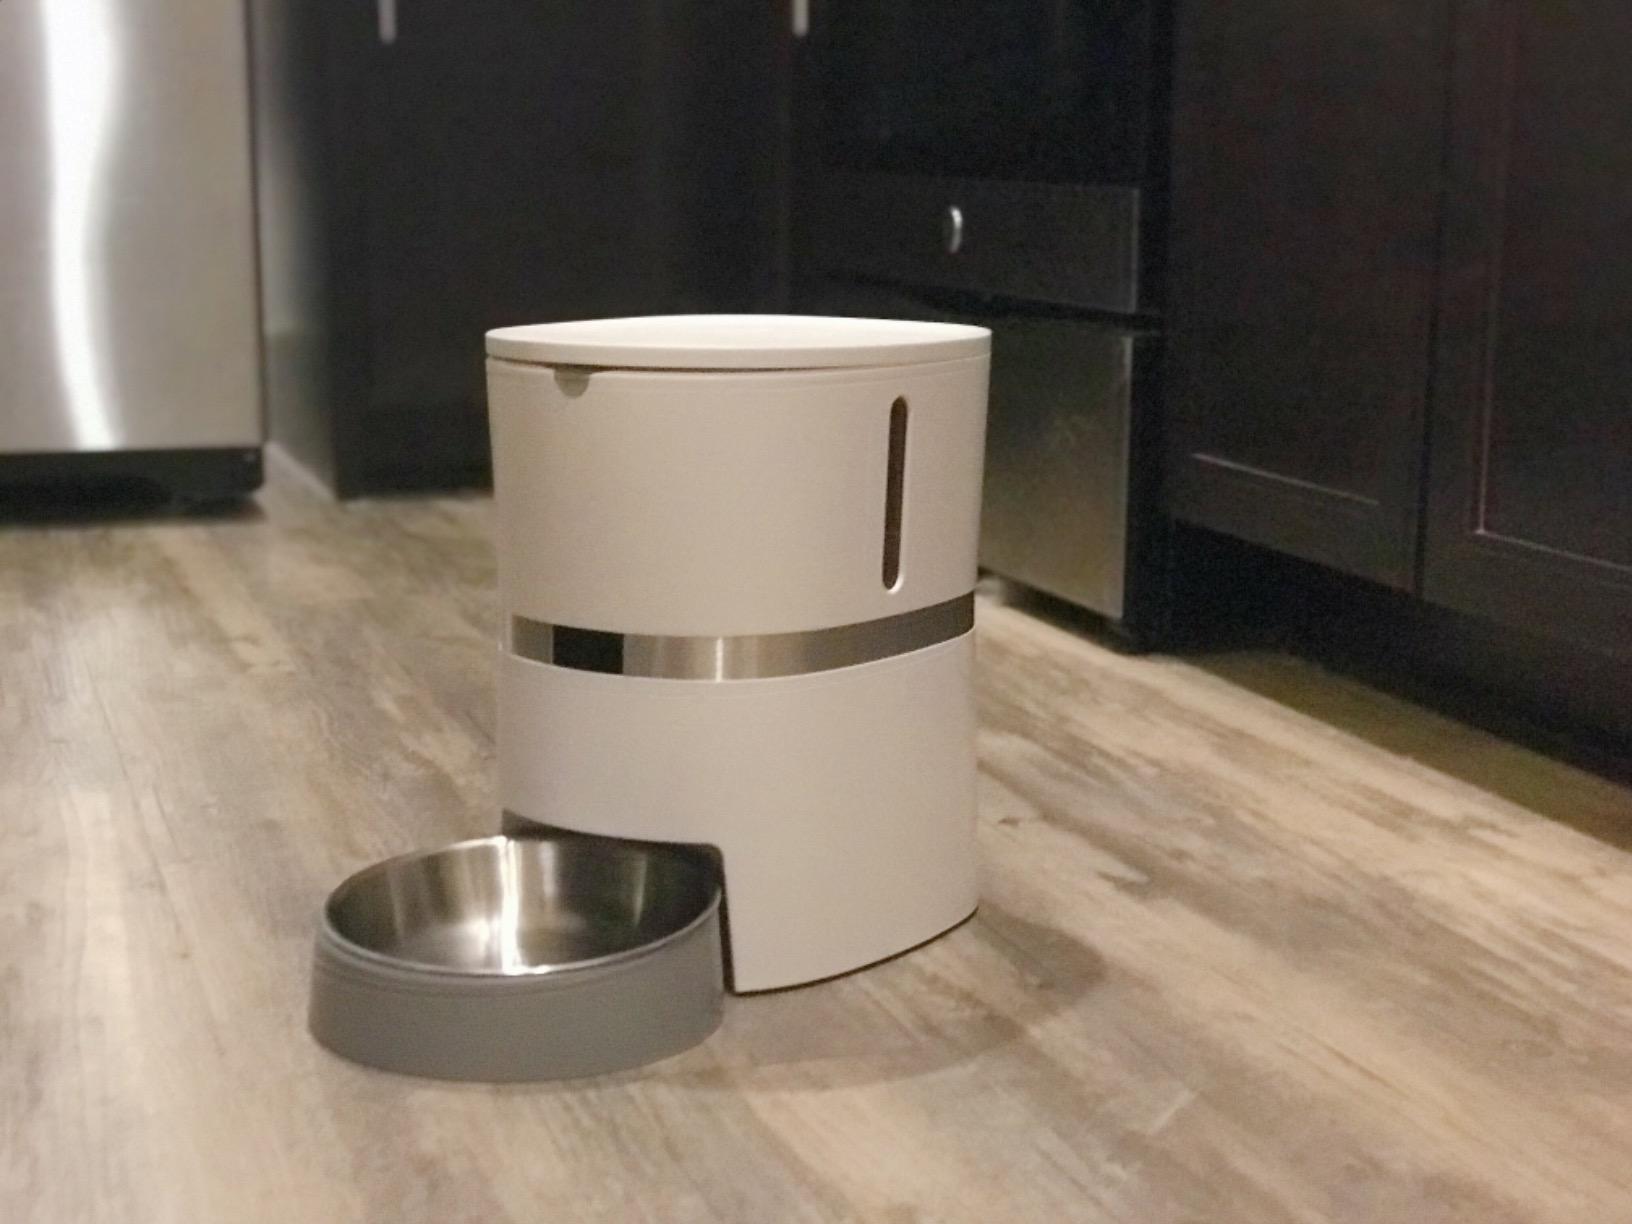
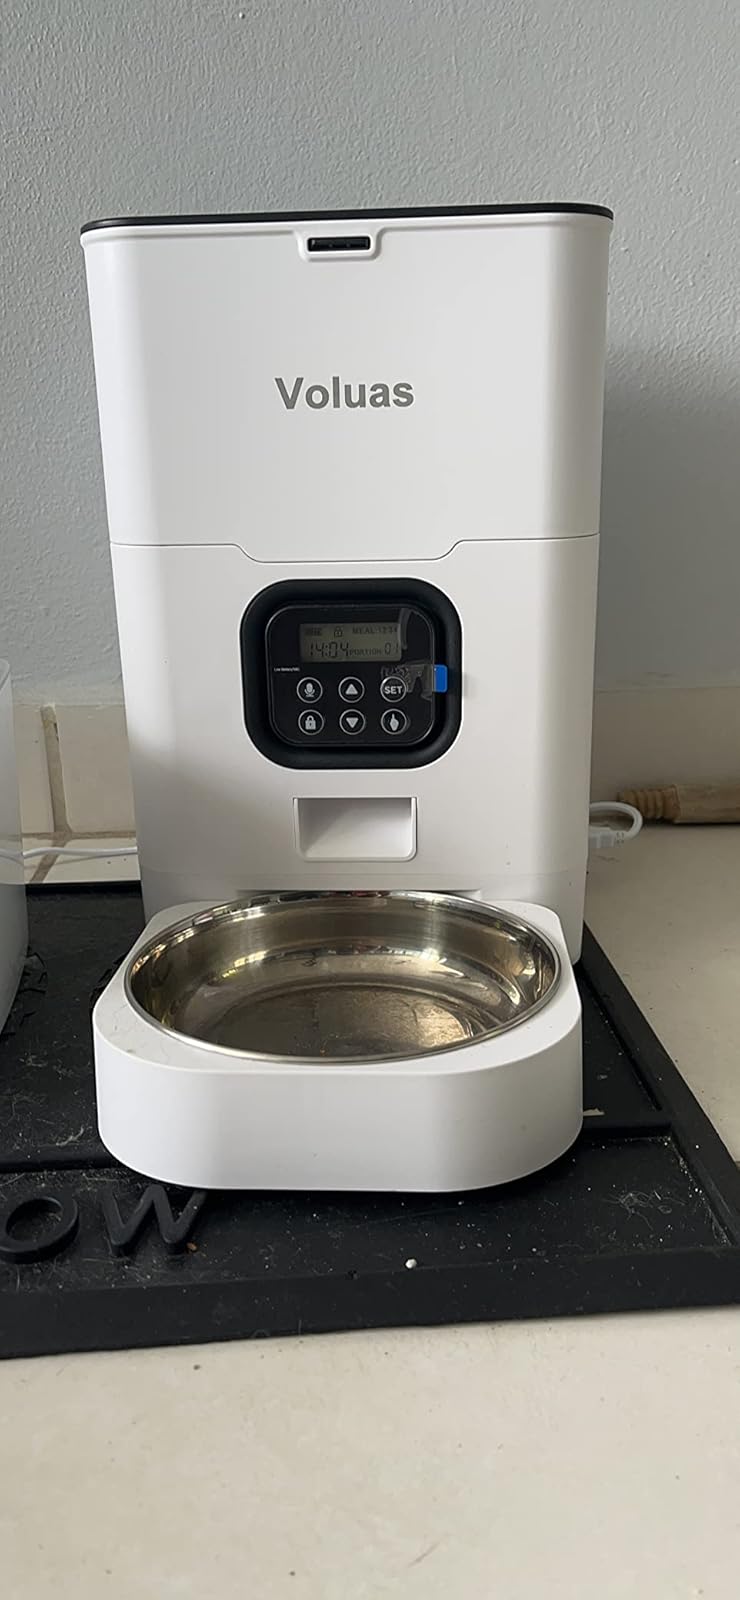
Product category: items_feeder
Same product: no